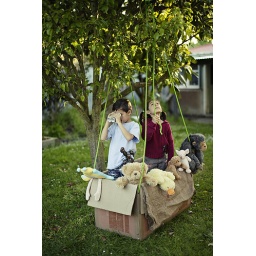
Ready for take off. Boy and girl in the basket of their imaginary hot air balloon.